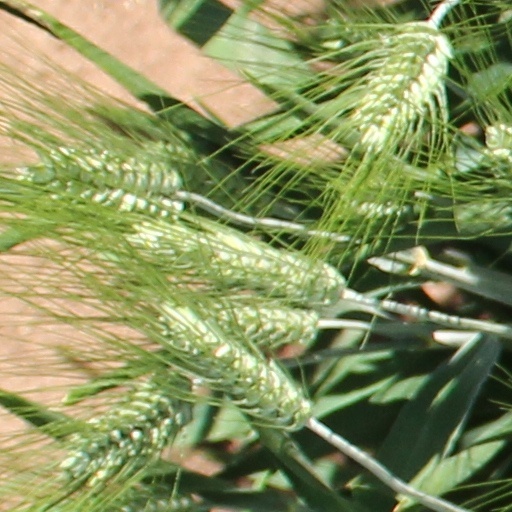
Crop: wheat